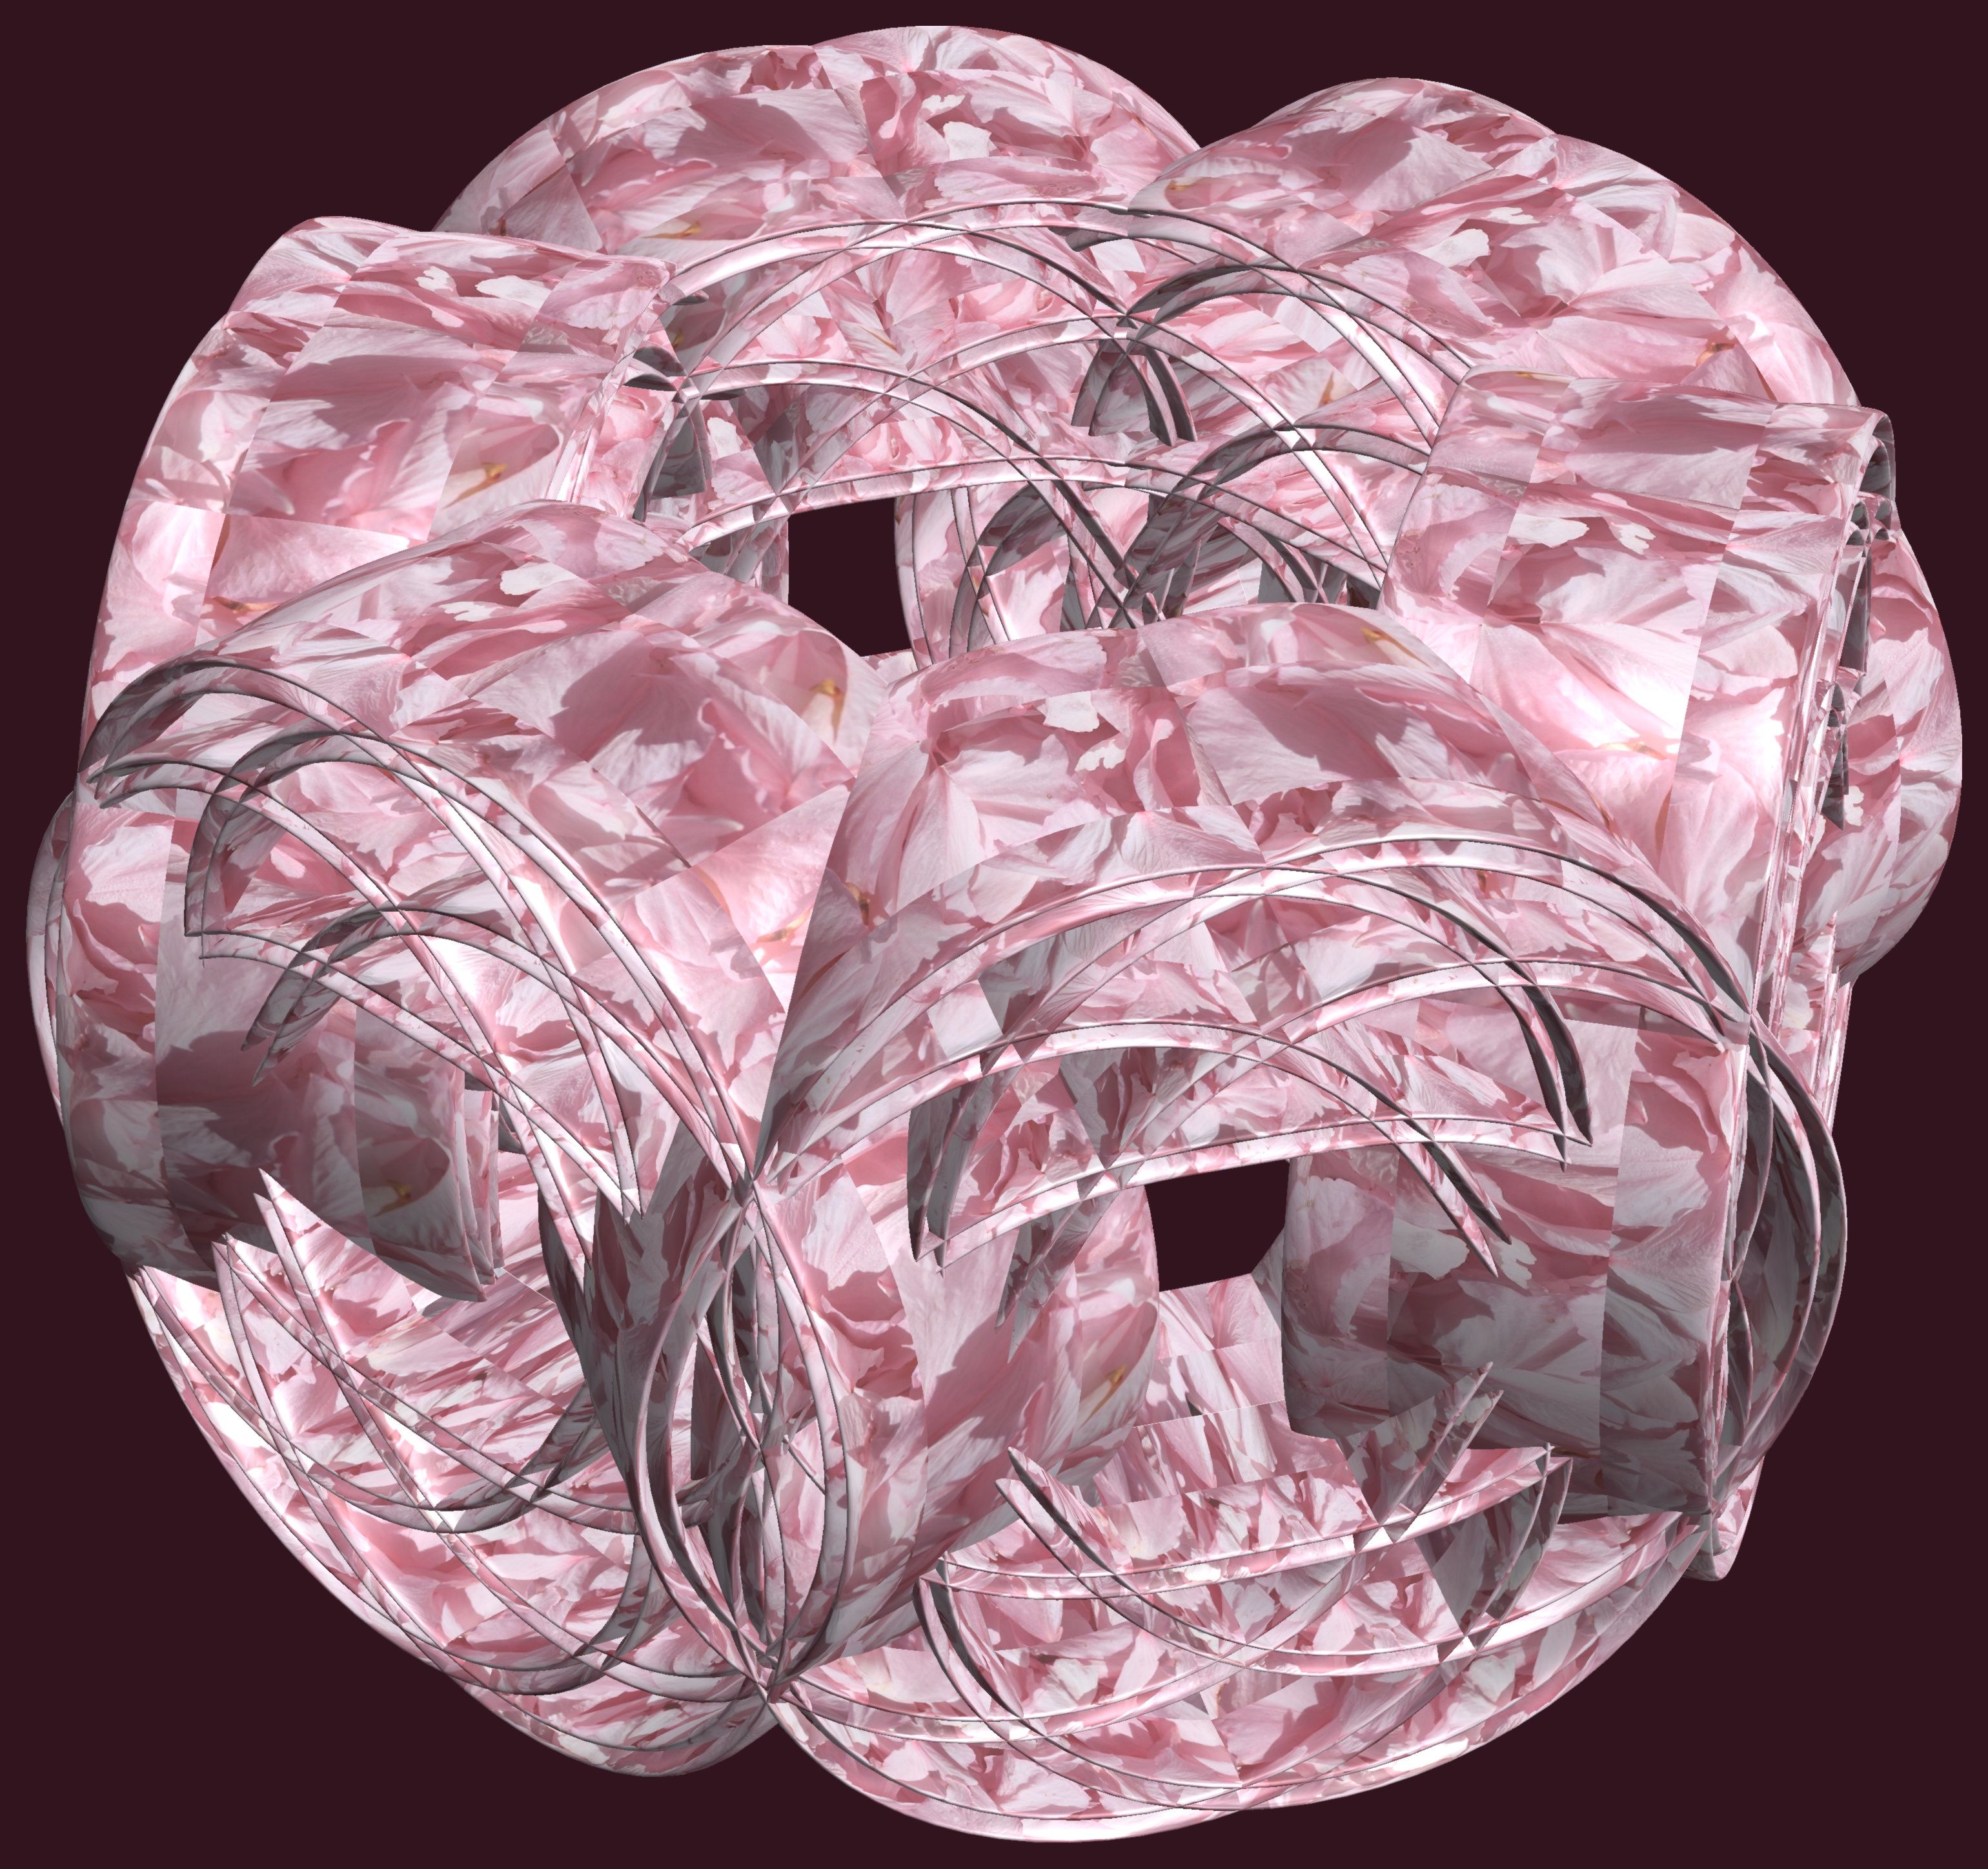
structure, texture, flower, petal, heart, pattern, pink, human body, figure, design, symmetry, 3d, graphic, organ, crystal, torus, mathematica, cg, parametricplot3d, code, program, algorithm, abstruct, mapping, lissajous, dishware